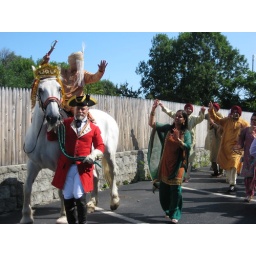
how to rent a white horse in boston